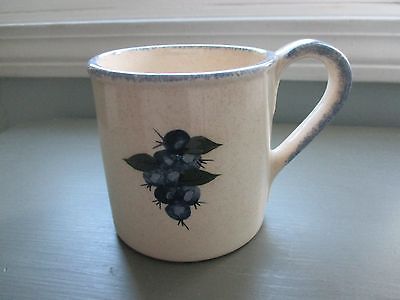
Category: mug